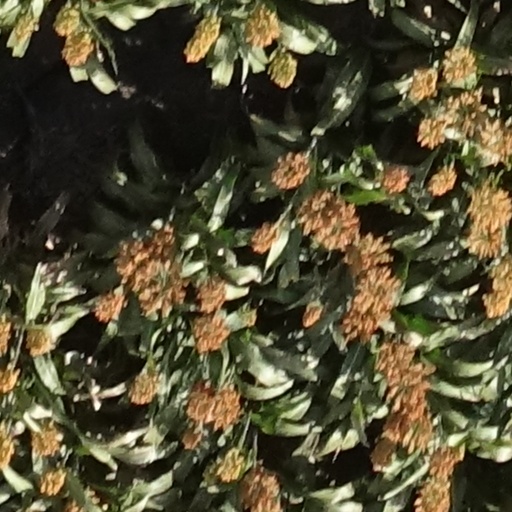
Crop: sorghum